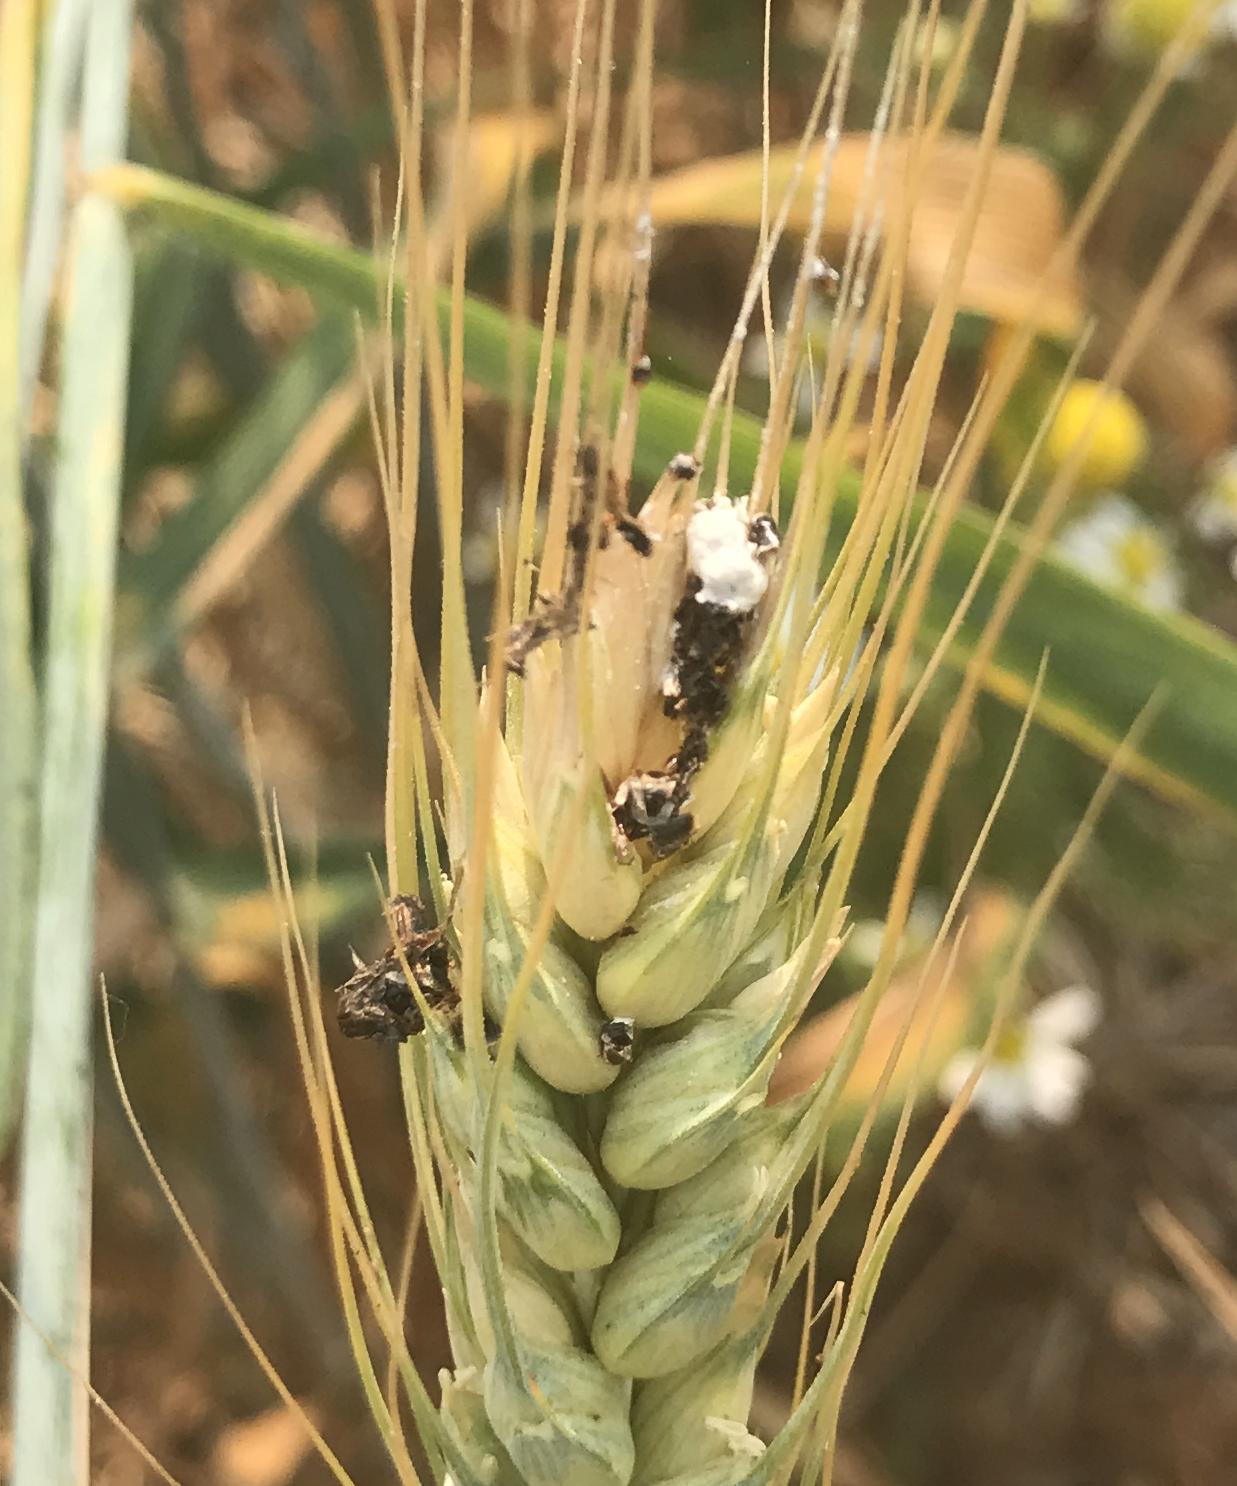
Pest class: stink_bug